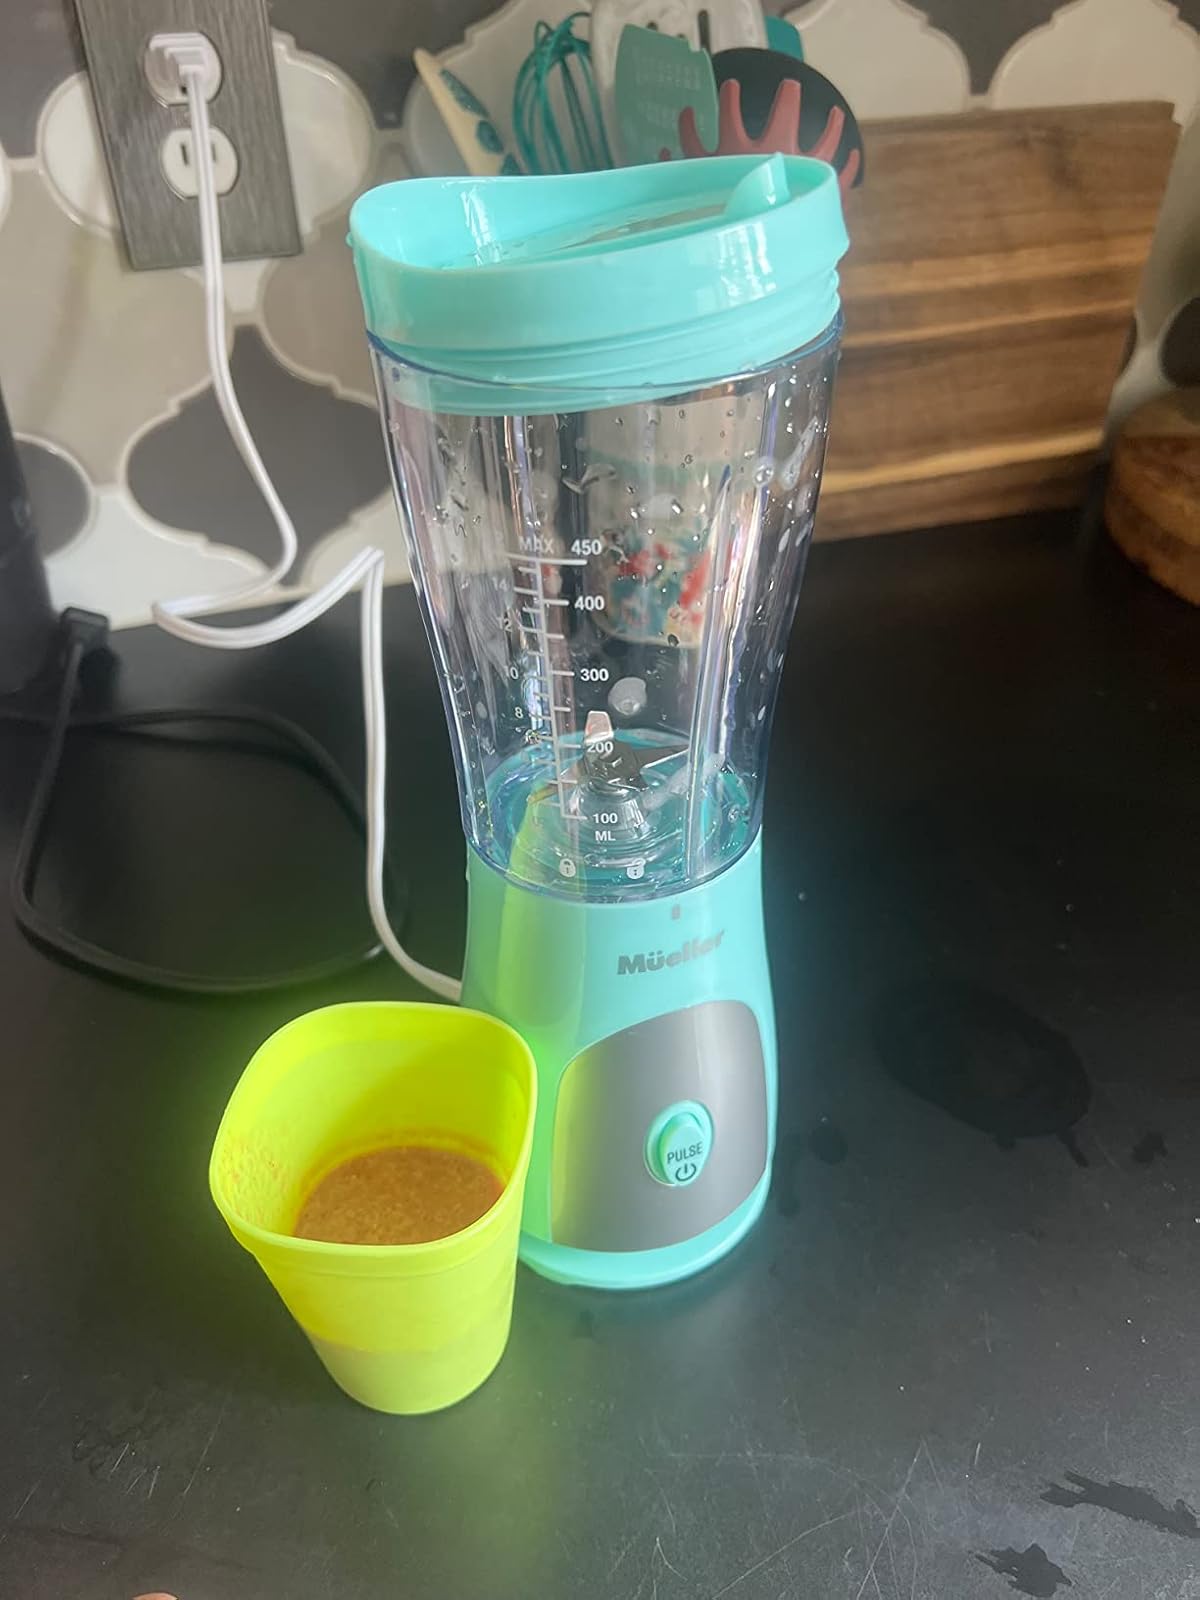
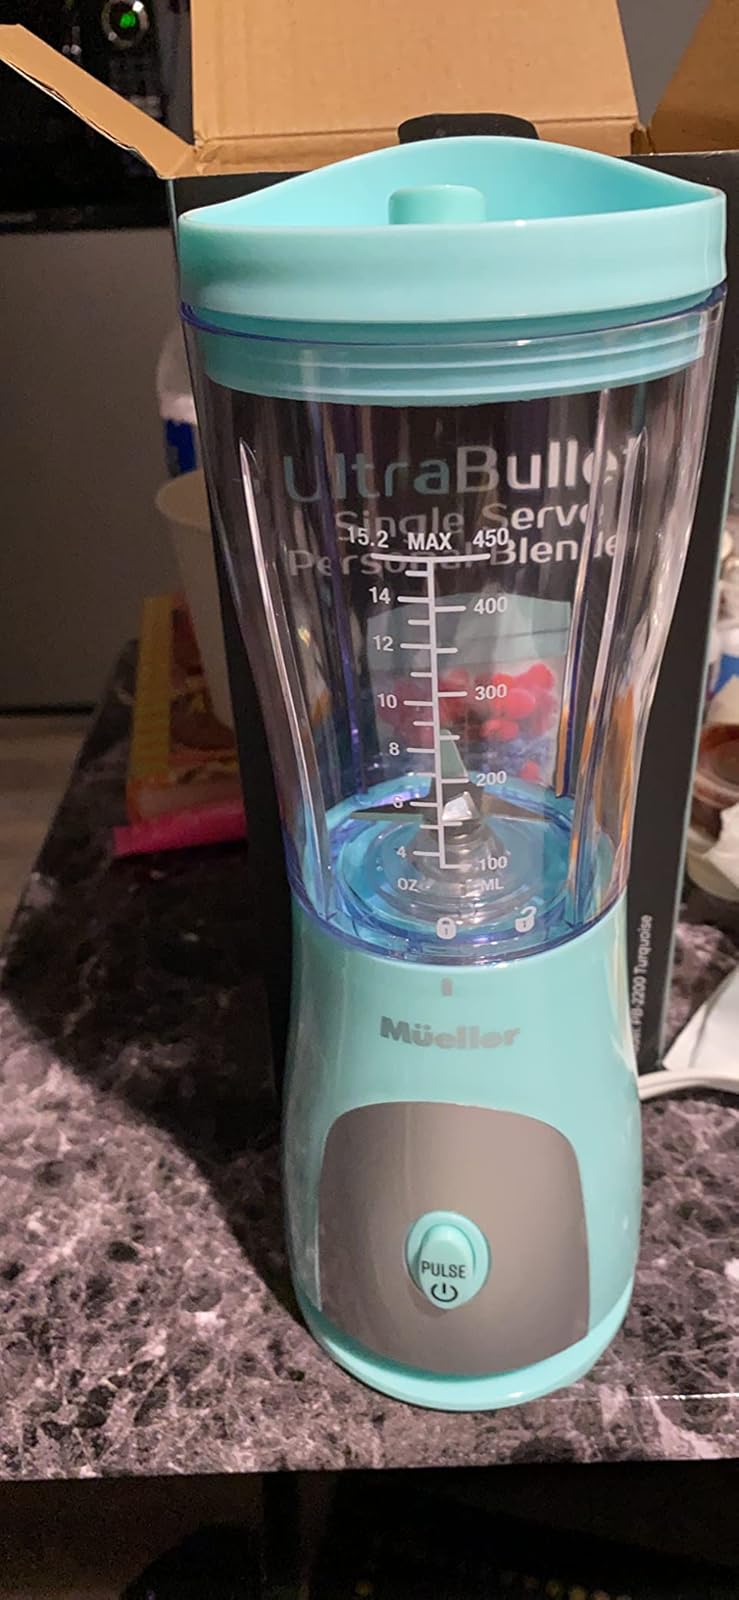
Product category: items_blender
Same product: yes